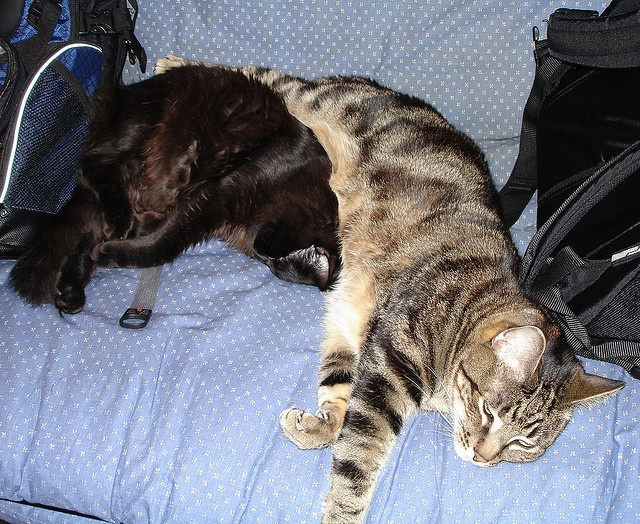
two cats sit comfortably on a blue colored couch.
Two cats snuggled together on a blue couch.
A black cat and a tan striped cat sleeping in a blue chair.
Two cats taking a nap together on the couch.
Two cats sleep curled together on a sofa.